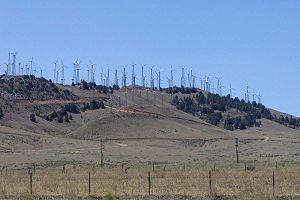
Les monts Tehachapi sont une petite chaîne de montagnes située dans le comté de Kern, au sud de la Californie et au sud-ouest des États-Unis. Elle relie les chaînes côtières du Pacifique à la Sierra Nevada. Elle sépare la vallée centrale de Californie, du désert des Mojaves. Son altitude varie entre 1 220 et 2 440 mètres.